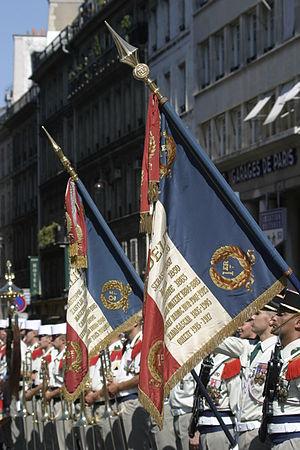
Le drapeau de la France, drapeau tricolore bleu, blanc, rouge, également appelé « drapeau ou pavillon tricolore », est l’emblème et le drapeau national de la République française. Il est le drapeau de la France sans interruption depuis 1830. Il est mentionné dans l’article 2 de la Constitution française de 1958. Ce drapeau aux proportions « 2:3 » est composé de trois bandes verticales bleue, blanche et rouge de largeurs et de longueurs égales.
La Légion étrangère est un corps de l'Armée de terre française disposant d'un commandement particulier et comportant plusieurs spécialités : infanterie, cavalerie, génie et troupes aéroportées. La Légion est également indépendante du point de vue de son recrutement.